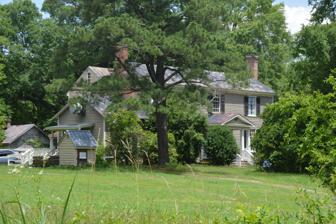
Building: Sunnyside (Clarksville, Virginia)
Country: United States of America
Year built: 1837
Historic house in Virginia, United States United States historic place Sunnyside U.S. National Register of Historic Places Virginia Landmarks Register Facade and western end Show map of Virginia Show map of the United States Location 104 Shiney Rock Rd., Clarksville, Virginia Coordinates 36°36′47″N 78°34′16″W / 36.61306°N 78.57111°W / 36.61306; -78.57111 Area 25 acres (10 ha) Built 1833 ( 1833 ) -1837 Architectural style I-house NRHP reference No. 96001452 VLR No. 192-0002 Significant dates Added to NRHP December 6, 1996 Designated VLR June 19, 1996 Sunnyside is a historic plantation house located at Clarksville , Mecklenburg County, Virginia . The house was built in three sections: a one-room, two-story, three-bay frame dwelling with a side passage, built in 1833; a two-story, three bay I-house , begun in 1836 in front of the first dwelling and connected to it by a one-story hyphen; and a two-story, one room, one-bay addition built in 1837.  Also on the property are the contributing late-19th century kitchen, an early-to-mid-19th century servant's quarter, an early-to-mid-19th century smokehouse , a mid-19th century shed, an early-20th century chicken house, the site of a 19th-century ice pit , a 19th and early 20th century tenant house / tobacco processing barn, three late 19th or early-20th century log tobacco barns, a 19th-century log tenant house, and the Carrington / Johnson family cemetery. It was listed on the National Register of Historic Places in 1996. References